Gilbert Van Camp

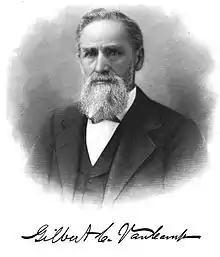
Engraving of Gilbert C. Van Camp with facsimile of signature.

Gilbert C. Van Camp (25 December 1814 – 4 April 1900) was an Indianapolis businessman who founded the Van Camp canning company.